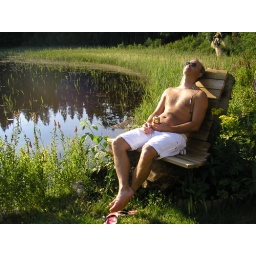
sitting in a chair built on a tree fallen in a storm some time ago.